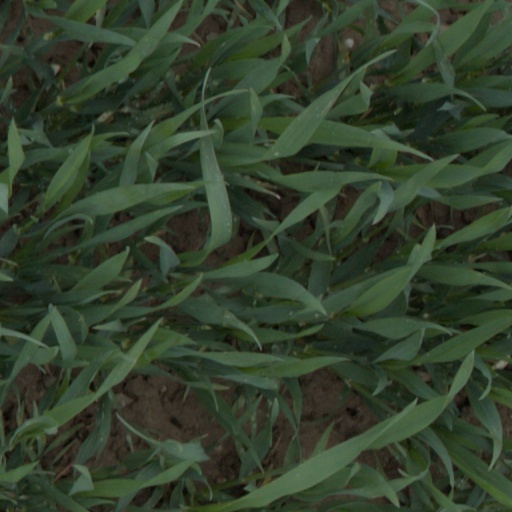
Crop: wheat